Pearl Hyde

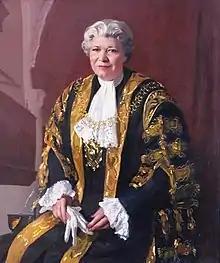
Official portrait as Lord Mayor by William Dring.

Pearl Marguerite Hyde (17 June 1904–1963, née Bigby) was an English local Labour politician and the first female Lord Mayor of Coventry.